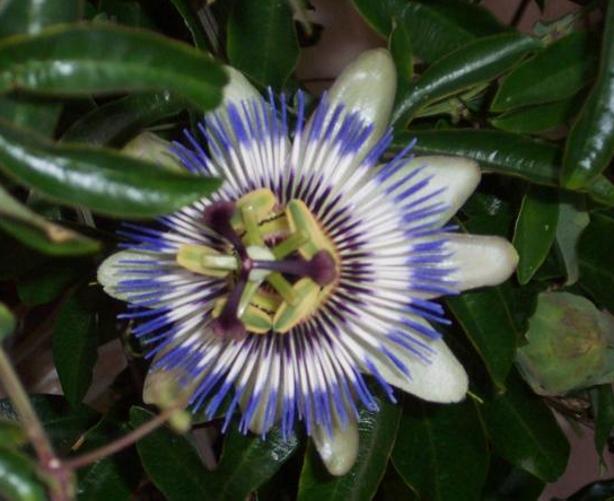
Label: passion flower